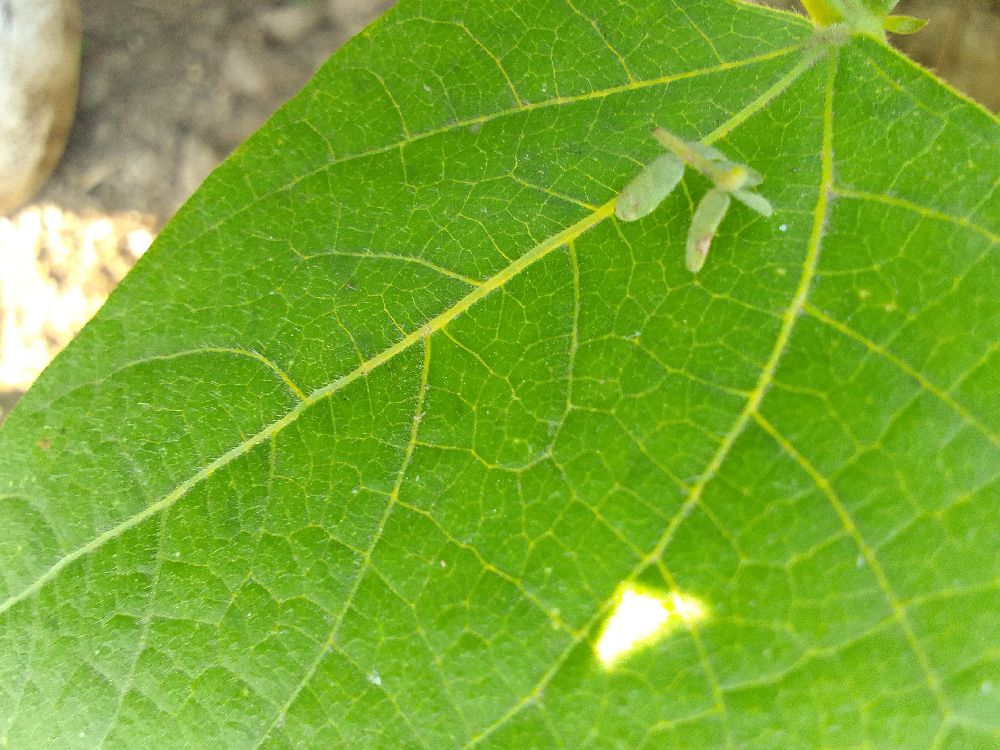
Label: healthy